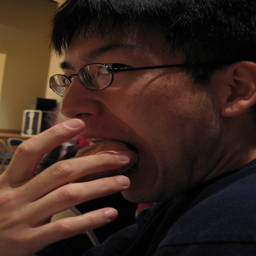
A man eating food with his right hand.
a man with a piece of food in his mouth
An asian man in glasses is taking a bite of something.
A man is taking a bite of the food he is holding.
Man eating doughnut wearing glasses with hand near mouth.